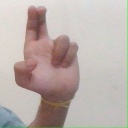
अक्षर: आ